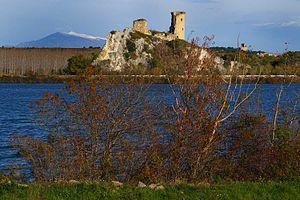
Château de l'Hers (Vaucluse) vu depuis la rive droite du Rhône
Le château de l'Hers, situé à Châteauneuf-du-Pape, sur les bords du Rhône a des origines qui remontent au début du Xᵉ siècle. Jusqu'à la Révolution française, il fut une enclave du Languedoc dans le Comtat Venaissin. Protégé au titre des monuments historiques depuis 1973, il a donné son nom à un domaine viticole.